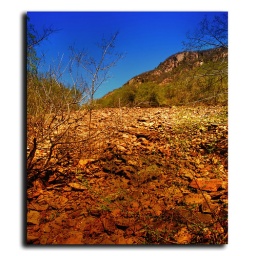
My home town is surrounded by mountains made of porphyry.